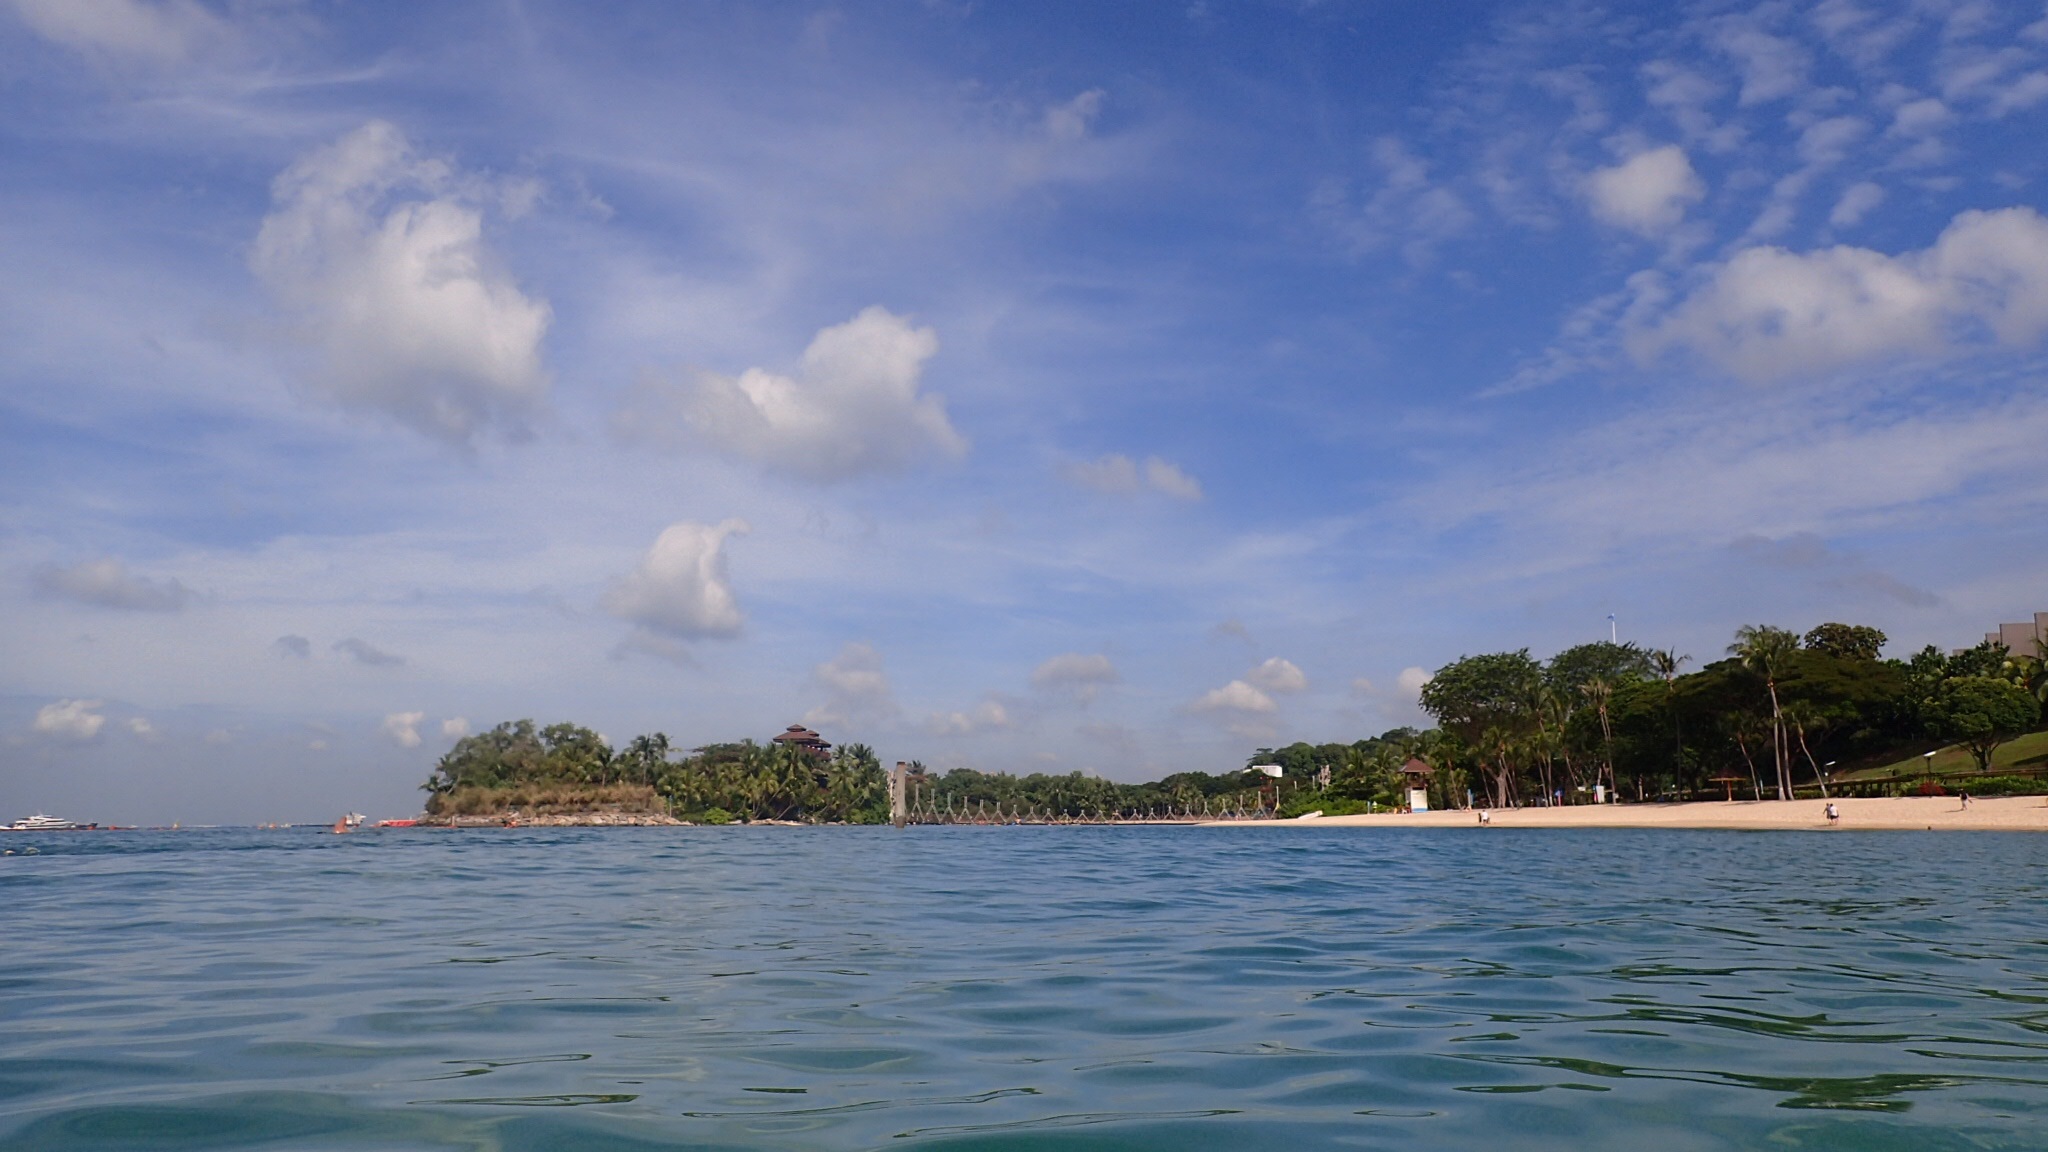
beach, sea, coast, ocean, horizon, cloud, sky, shore, lake, vehicle, lagoon, bay, island, blue, body of water, blue sky, clouds, boating, sea beach, most beach, sentosa, geographical feature